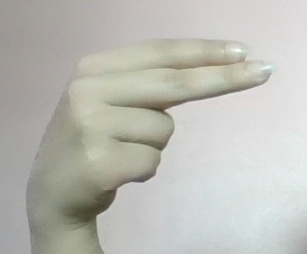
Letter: ain